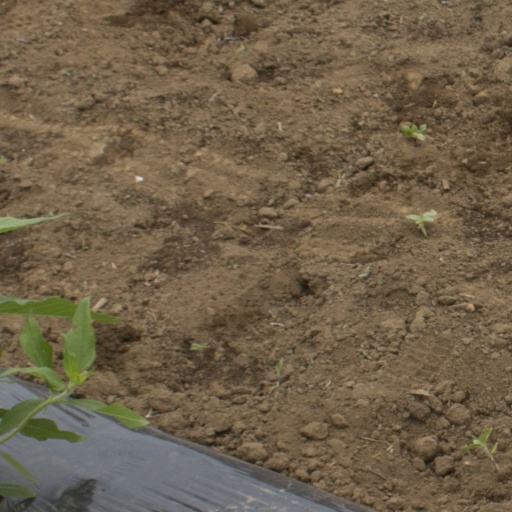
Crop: Jerusalem artichoke